Hinkley Point C nuclear power station

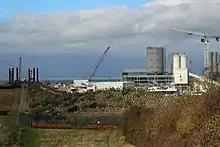
Construction work in 2017

Early enabling works started in July 2008, with the construction of a car park for a ground investigation programme.